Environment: real
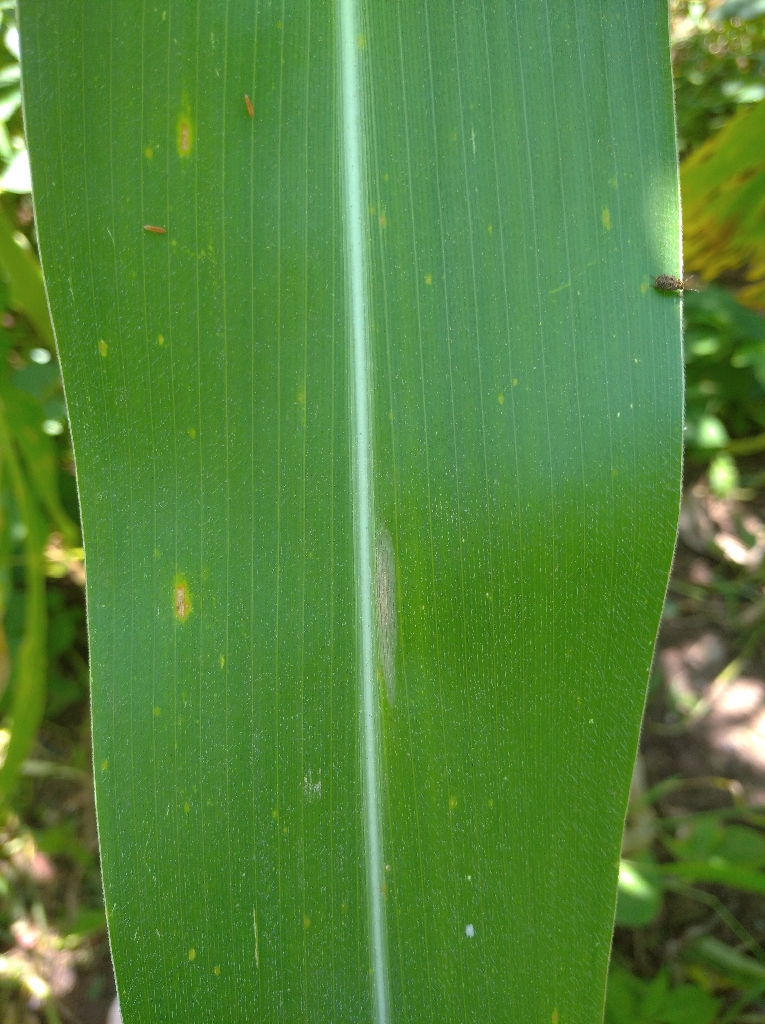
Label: northern_corn_leaf_blight